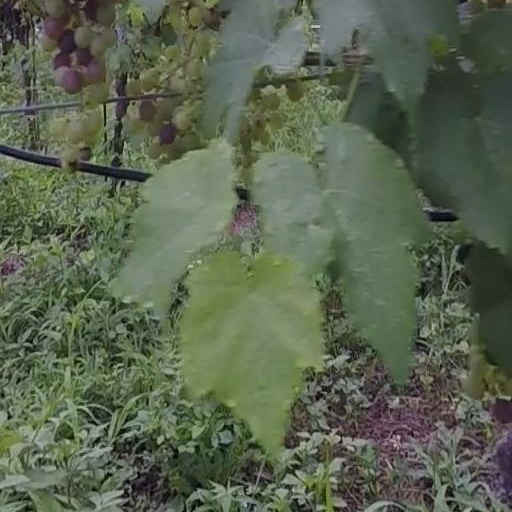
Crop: grape